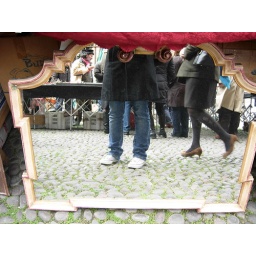
an ancient mirror for sale, at s.stefano market in Bologna